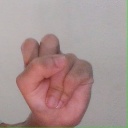
अक्षर: स